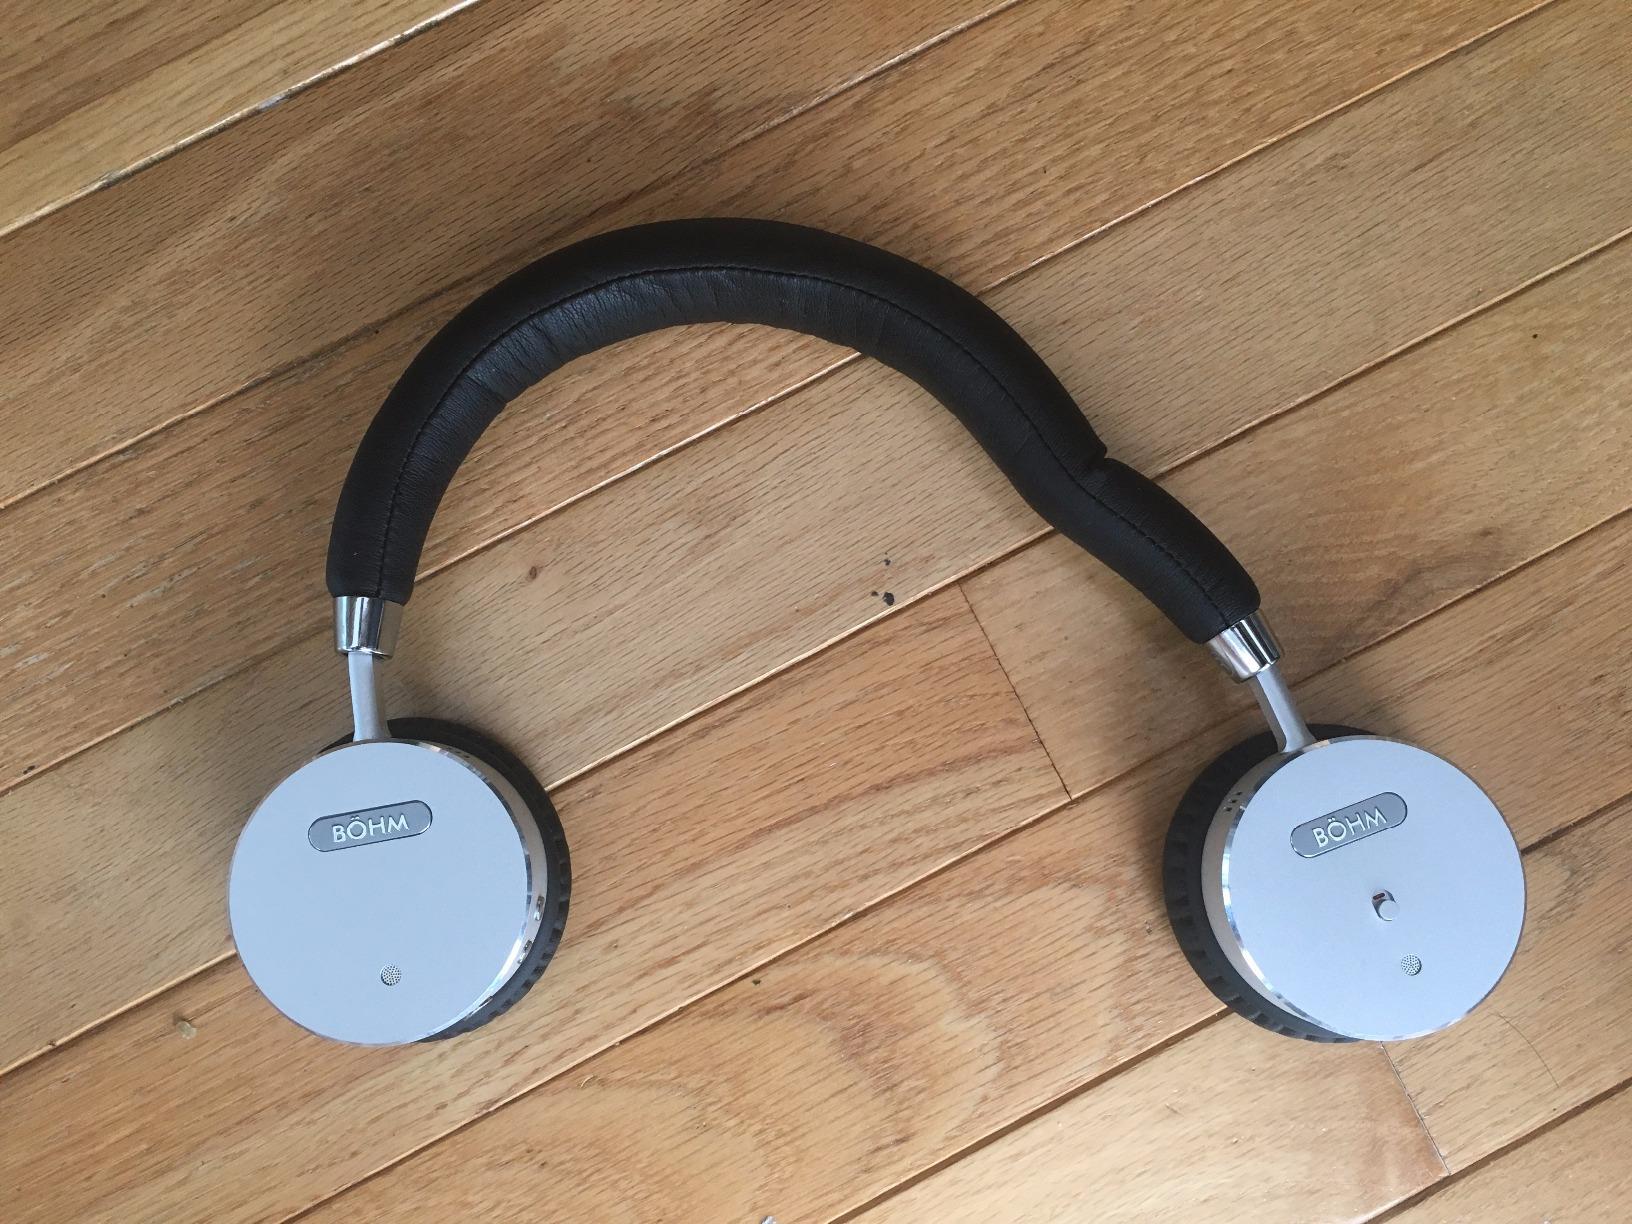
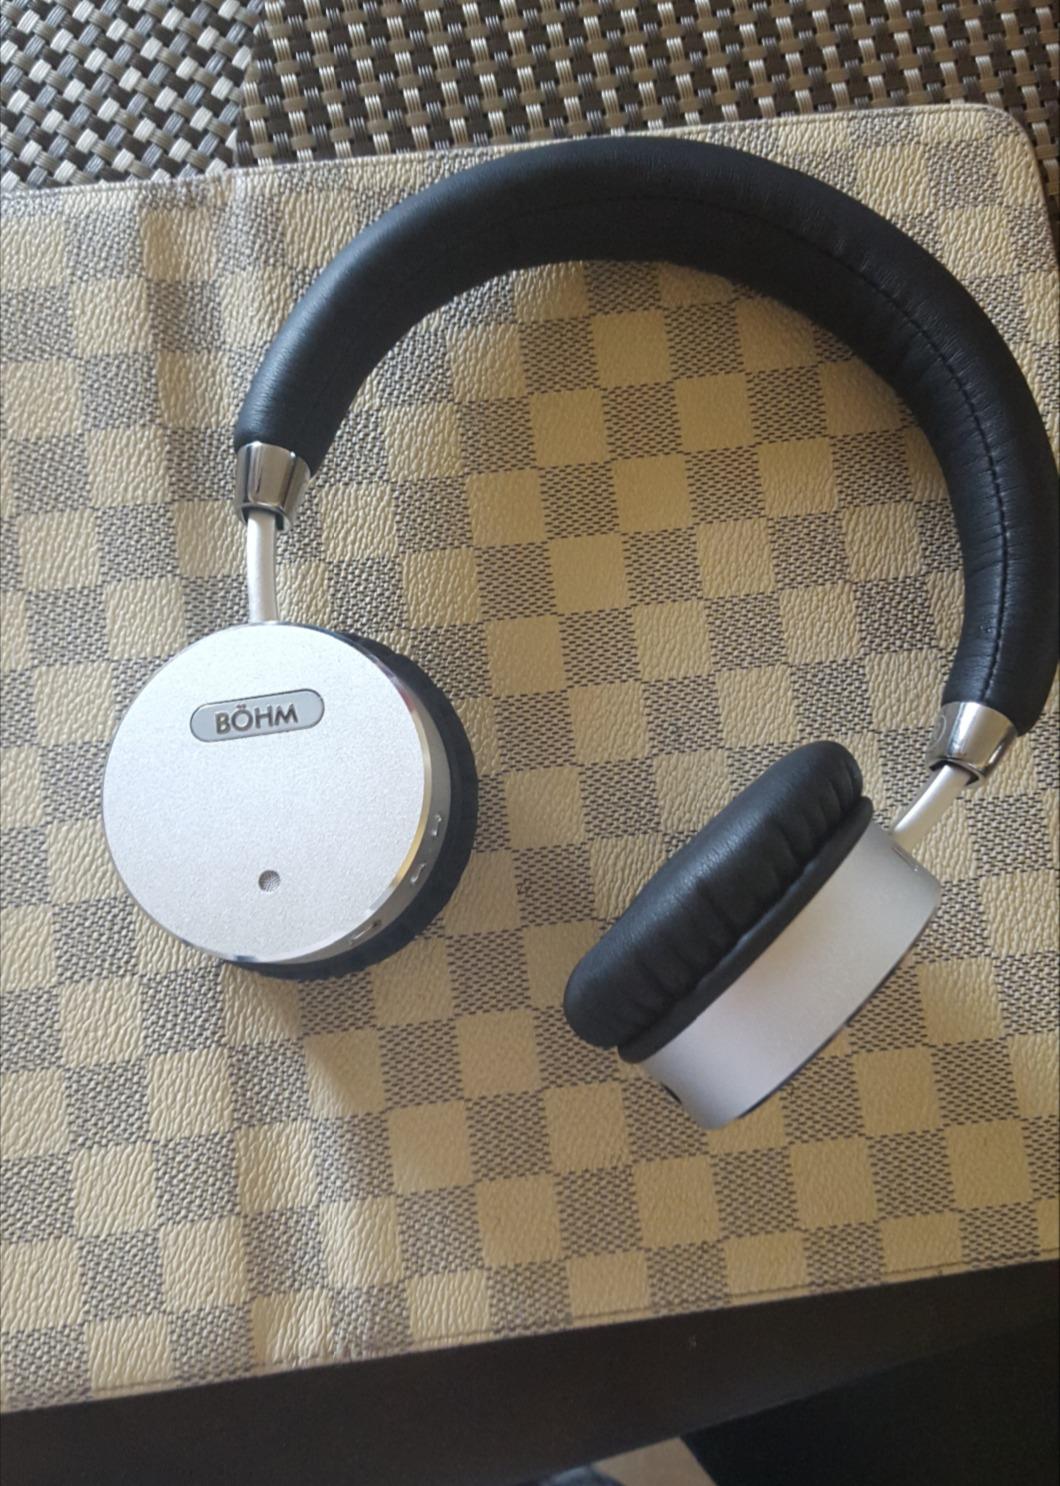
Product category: headphones
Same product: yes